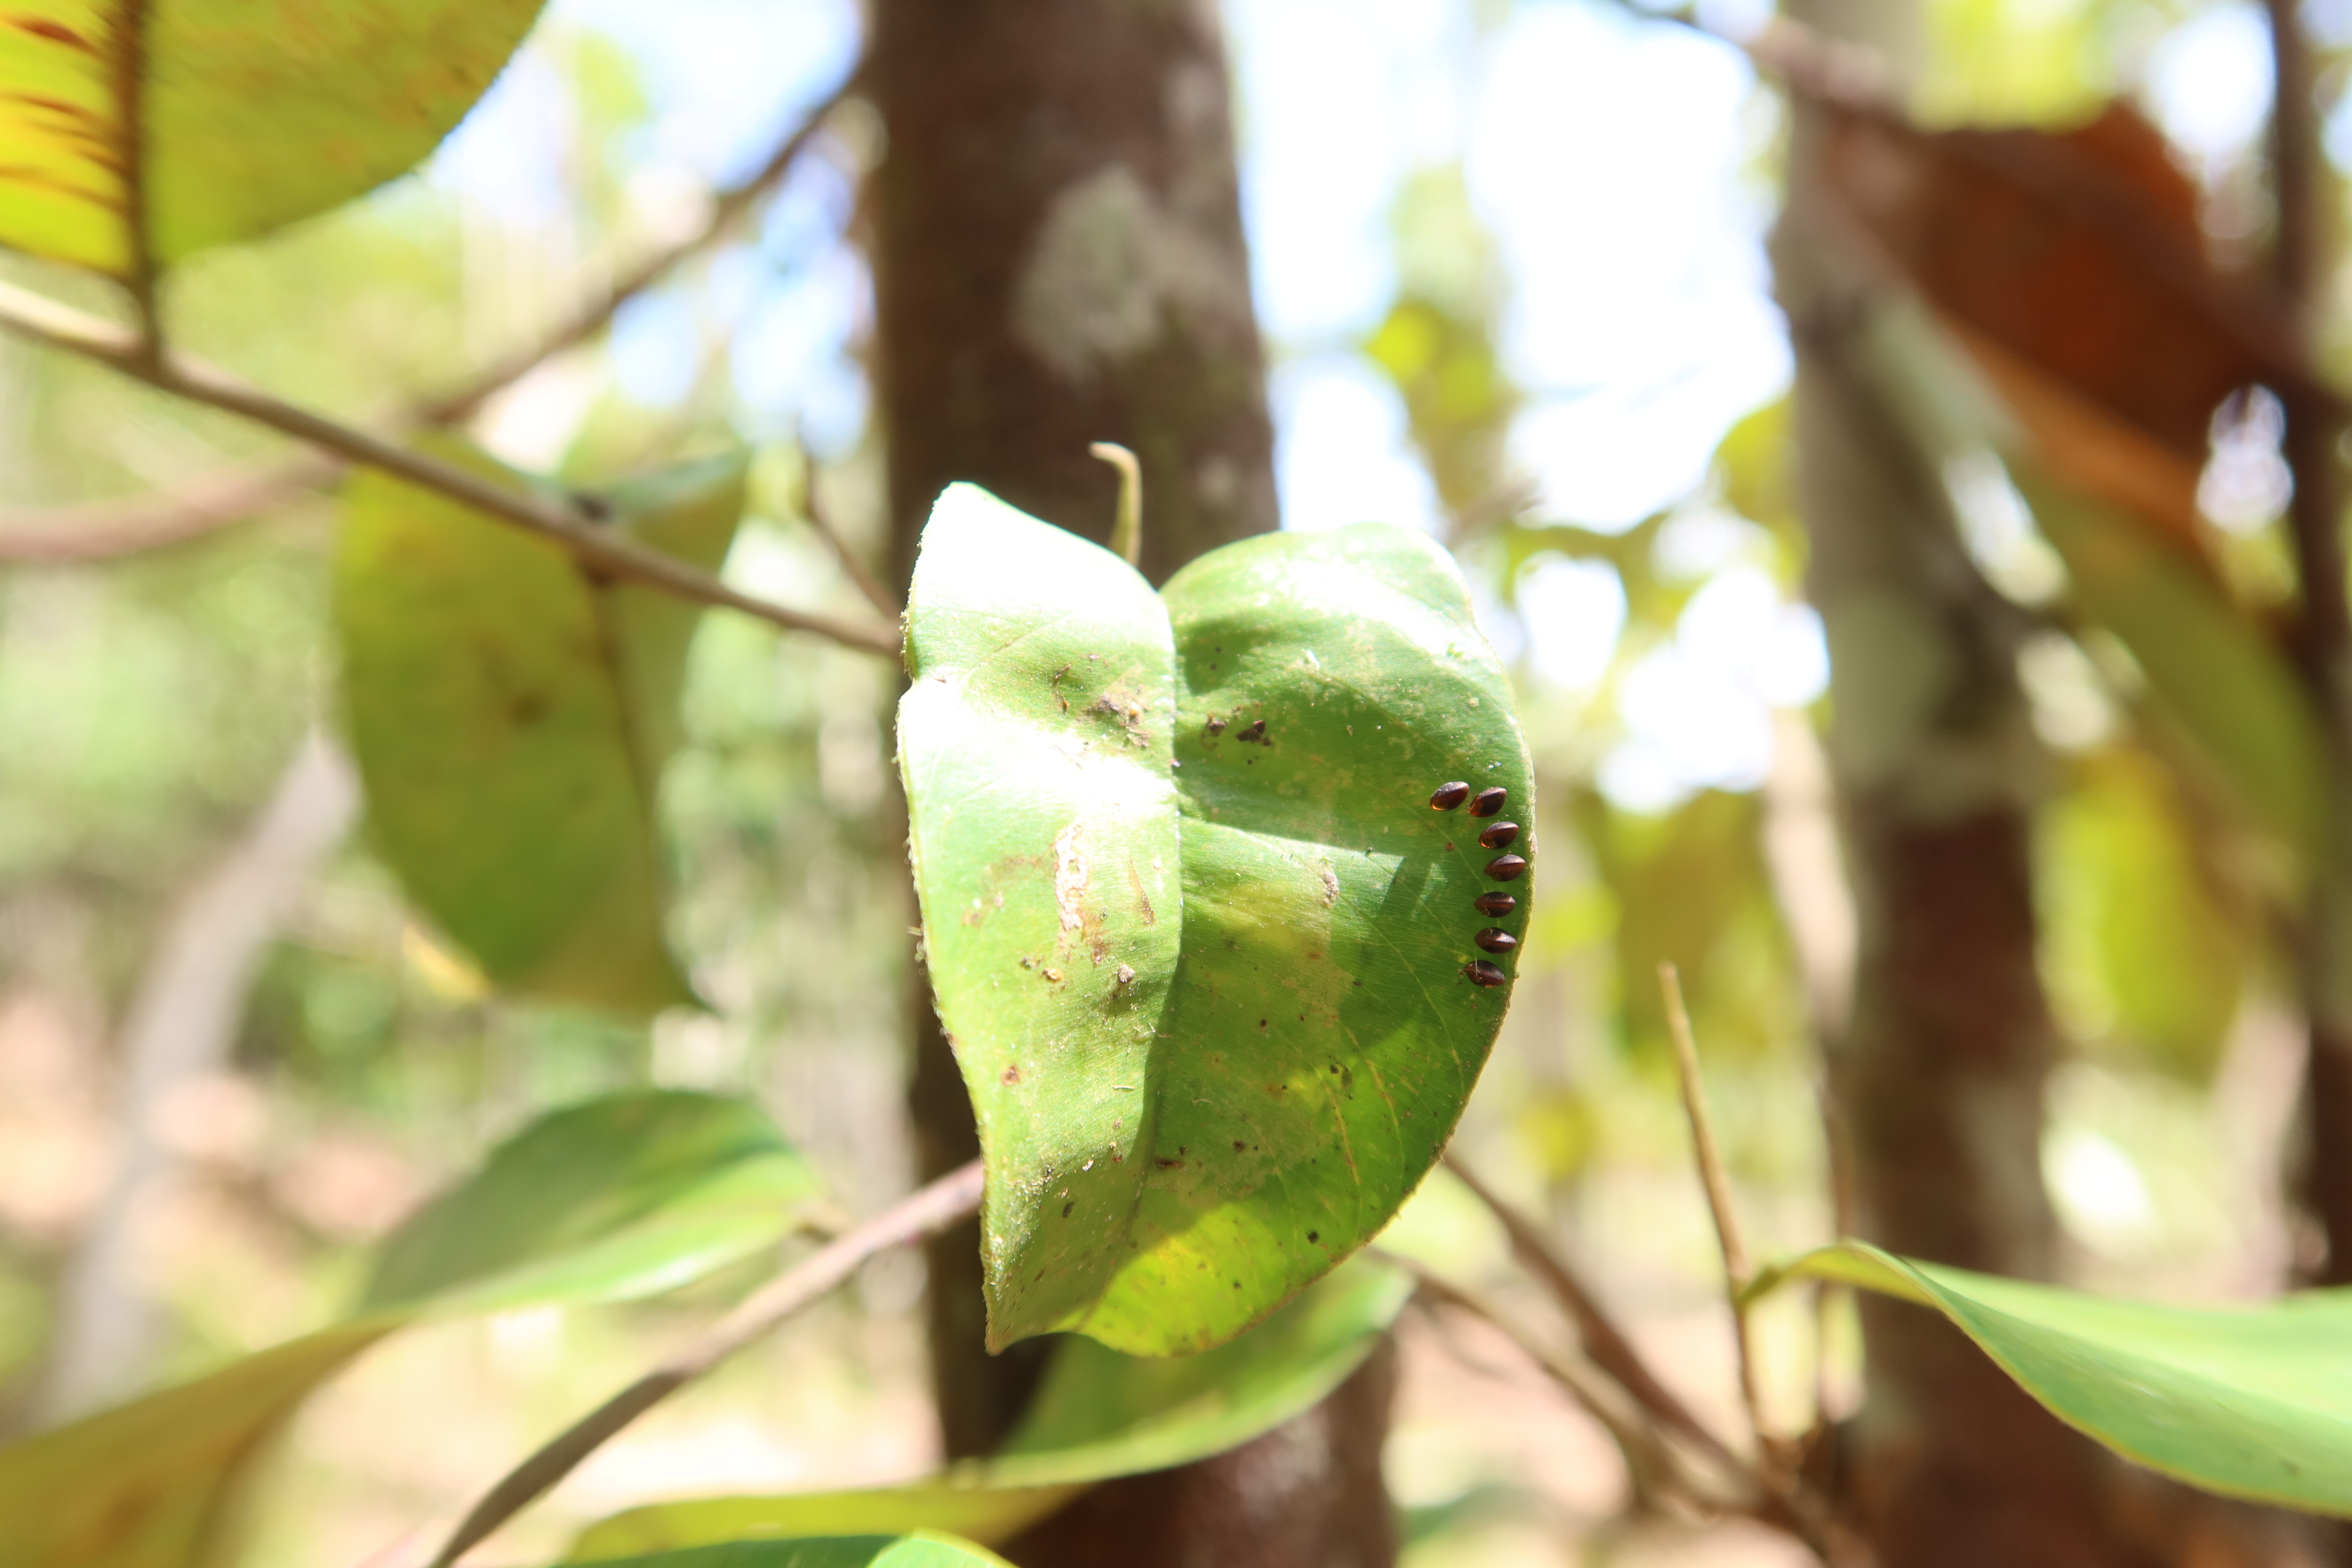
Label: Brown spots